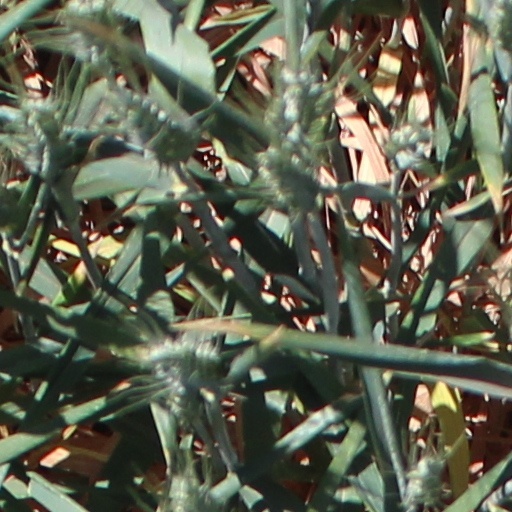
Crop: wheat